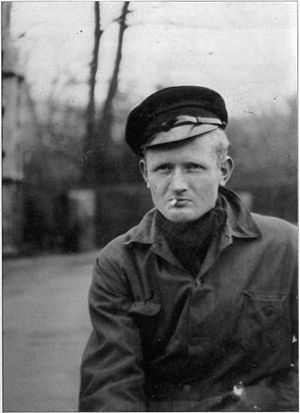
Bent Faurschou Hviid
Bent Faurschou Hviid i 1944.
Bent Faurschou Hviid var en dansk modstandsmand under besættelsen, kendt for sine stikkerlikvideringer.